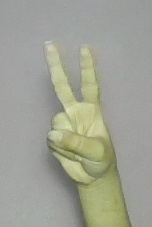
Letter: taa